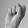
ASL letter: S